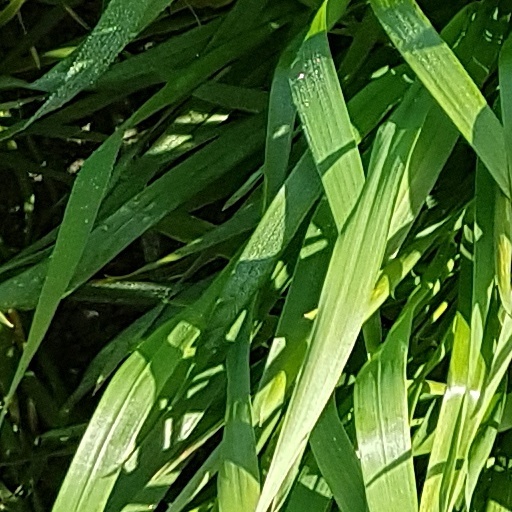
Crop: wheat